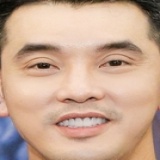
ca sĩ Ưng Hoàng Phúc